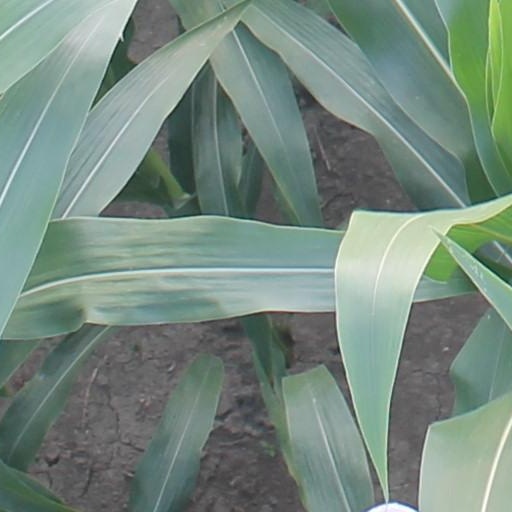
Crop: maize; corn